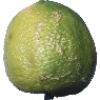
Label: Limes 1